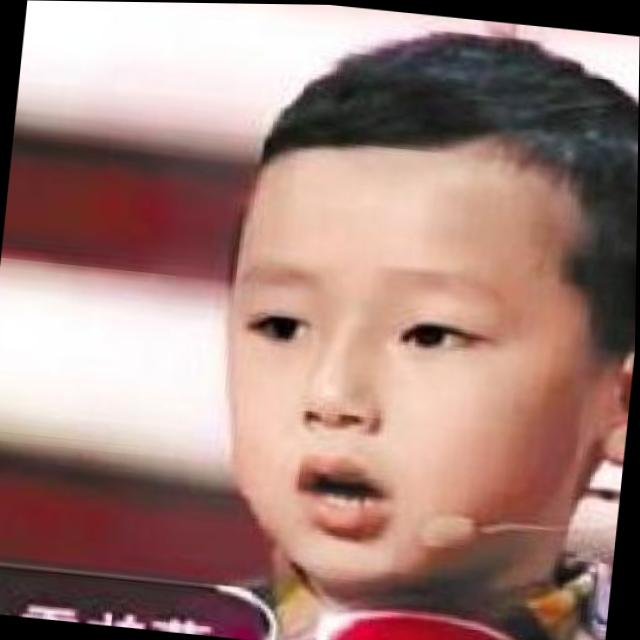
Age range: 0-12